Intelsat

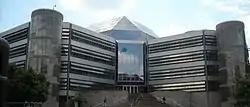
The former Intelsat administrative headquarters in Washington, D.C.

Intelsat was sold for US$3.1 billion in January 2005 to four private equity firms: Madison Dearborn Partners, Apax Partners, Permira and Apollo Global Management. The company acquired PanAmSat on 3 July 2006, and was then the world's largest provider of fixed satellite services, operating a fleet of 52 satellites in prime orbital locations.